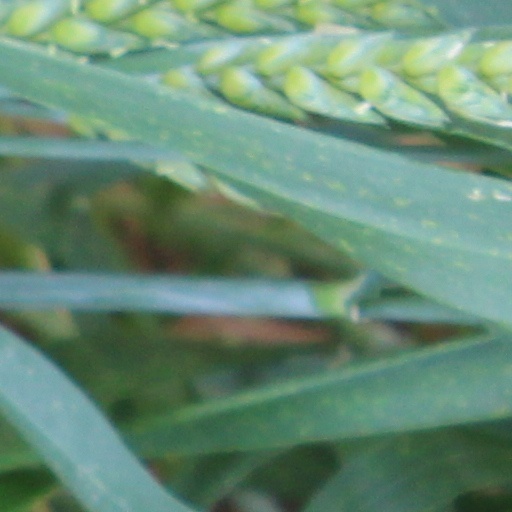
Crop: wheat